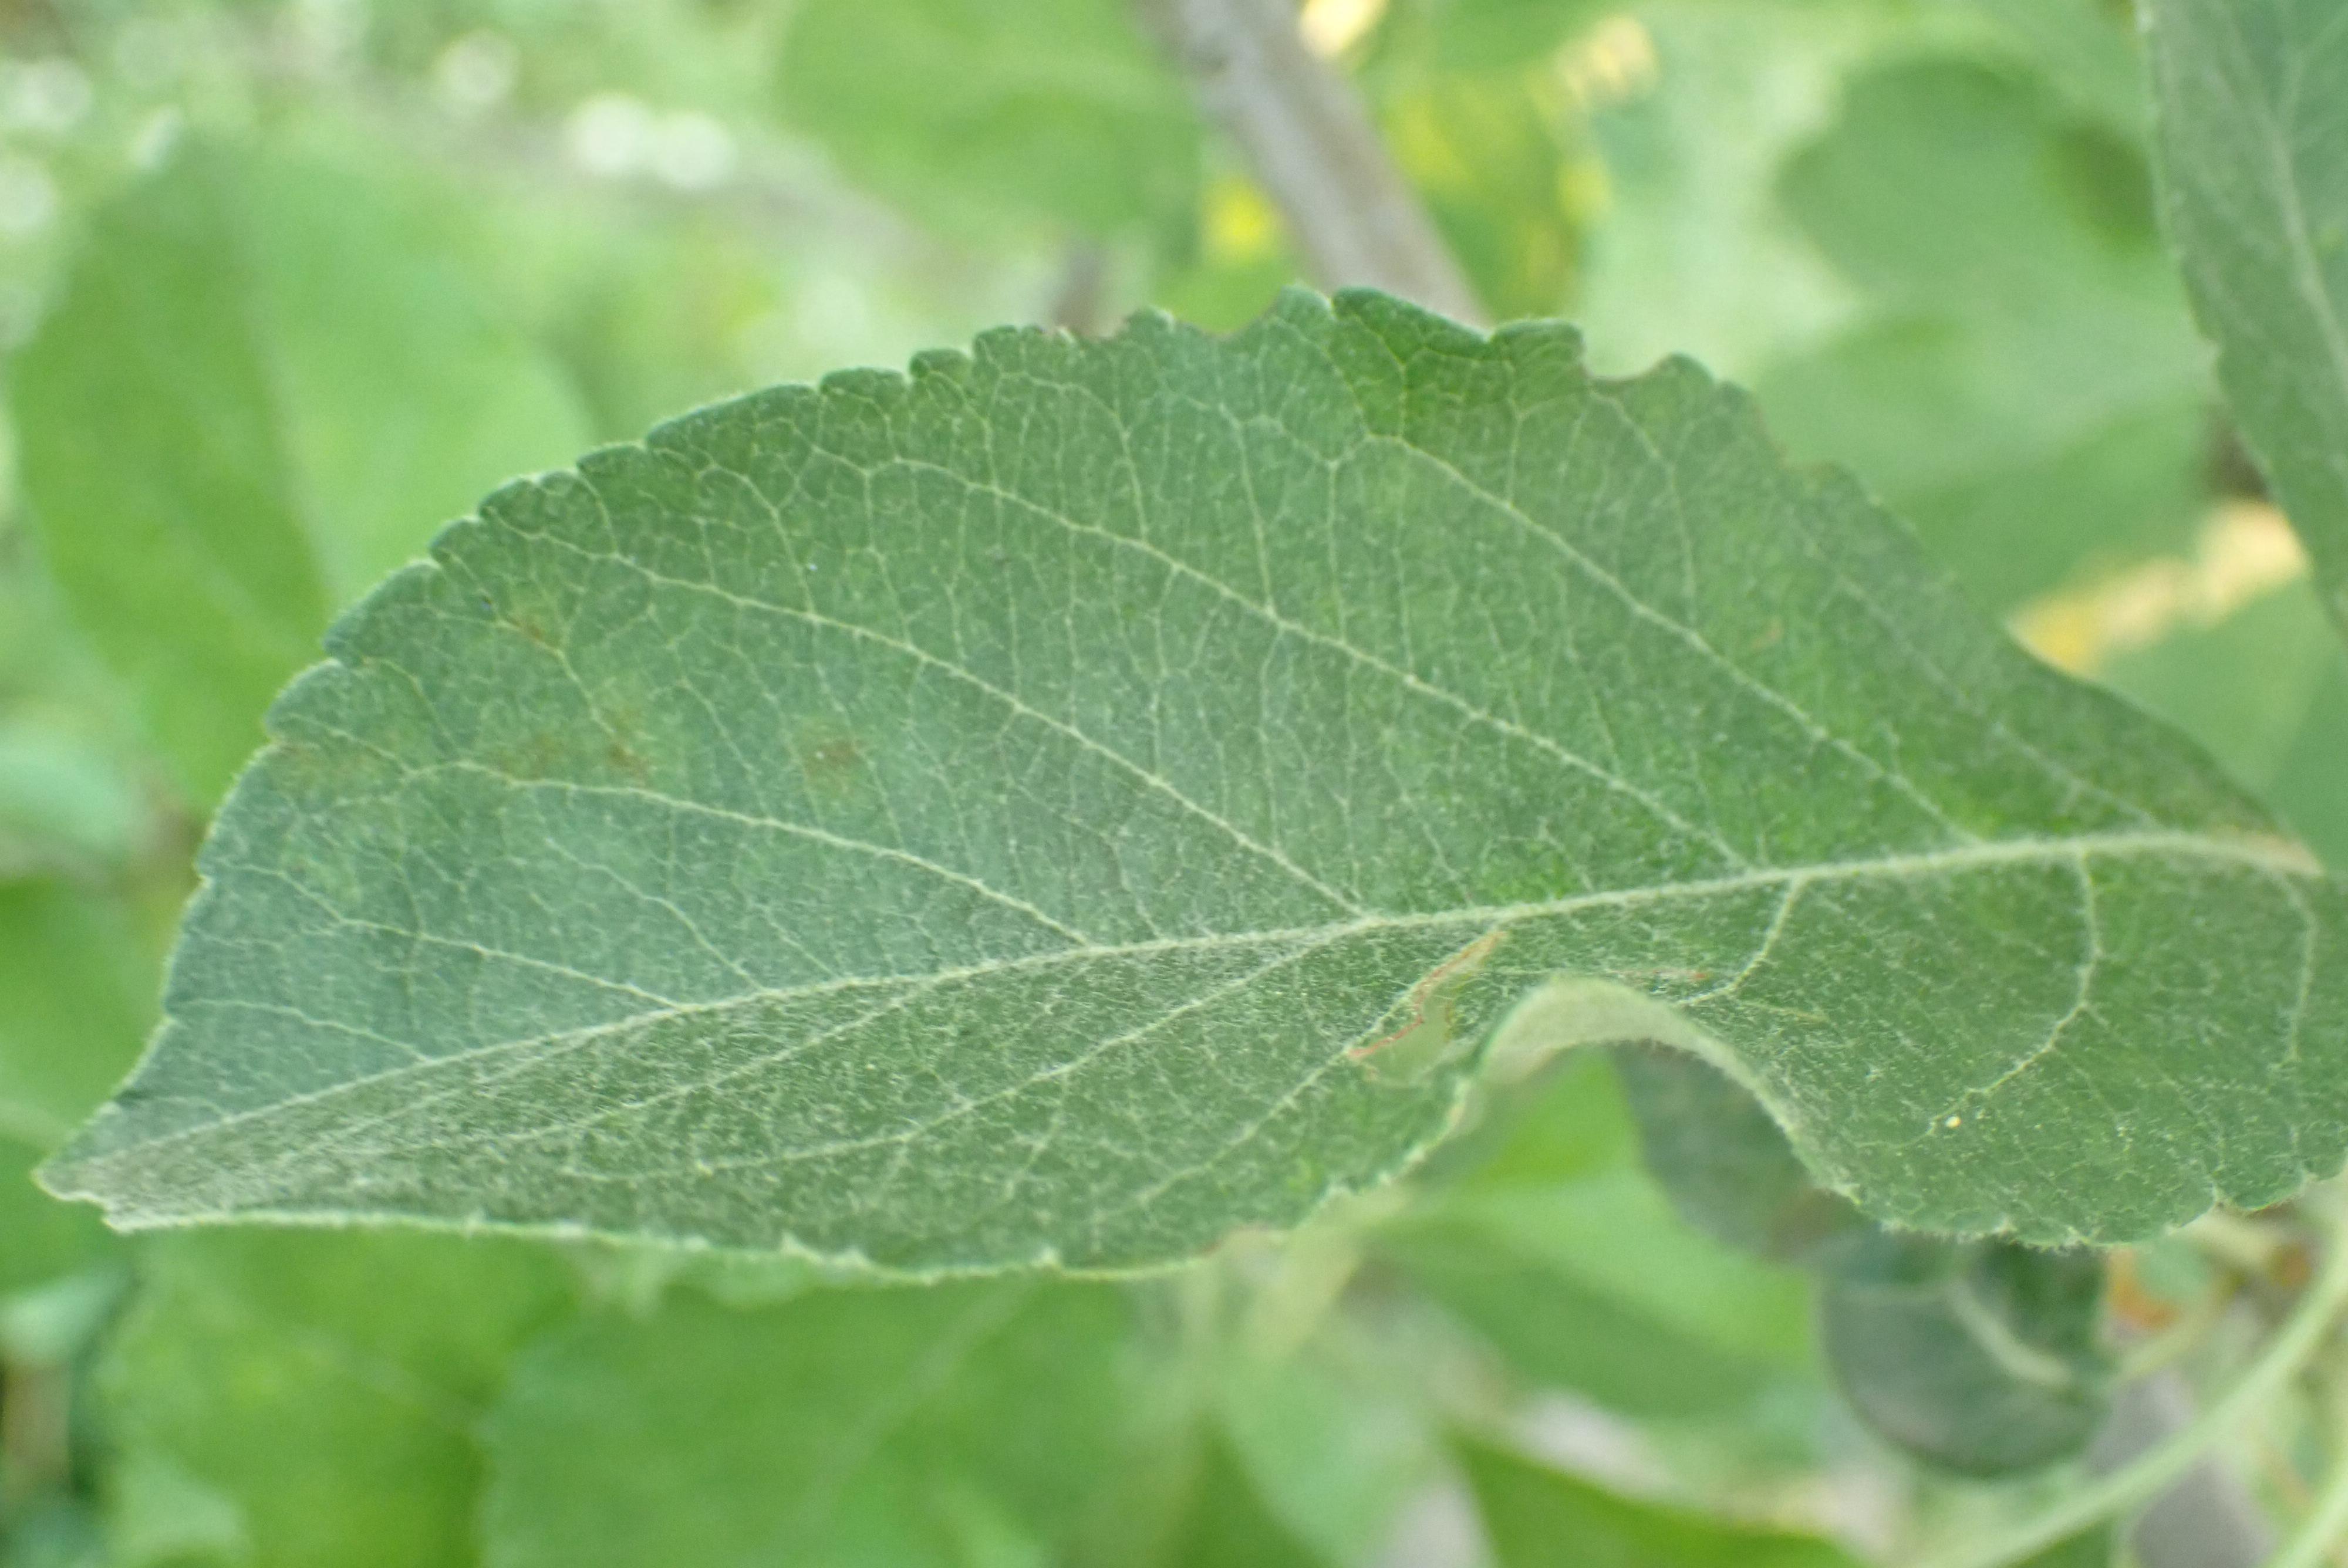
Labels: scab